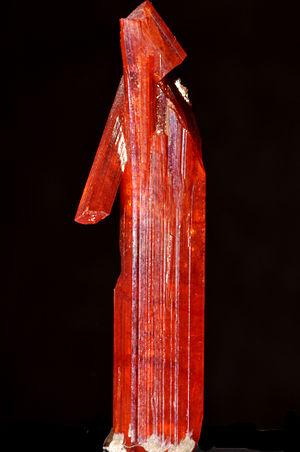
Cristaux de Crocoïte